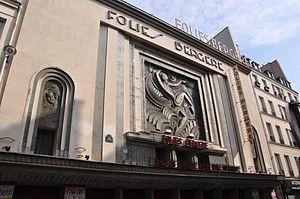
Façade des Folies-Bergères à Paris, 2011"